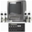
Label: television